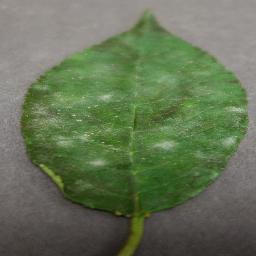
Label: Cherry___Powdery_mildew